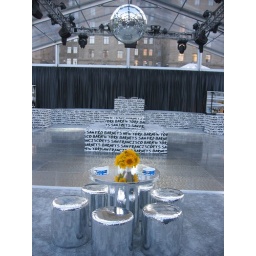
The clear party tent in Union Square, prepared. The dazzling decor and flowers were by Stanlee Gatti Inc.